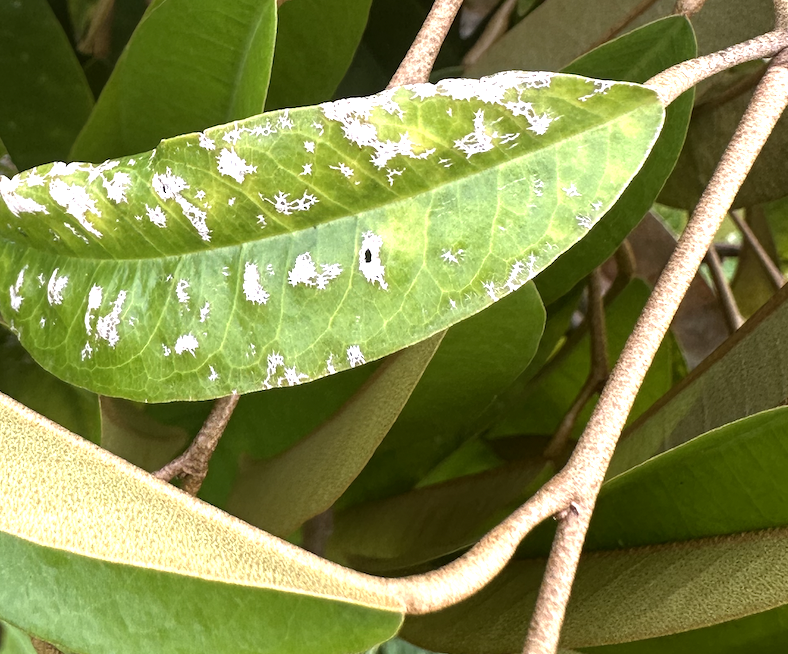
Label: mealybug_infestation